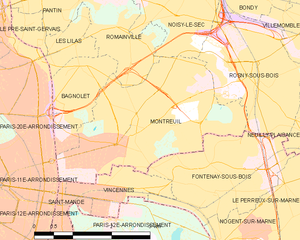
Carte des communes françaises Montreuil